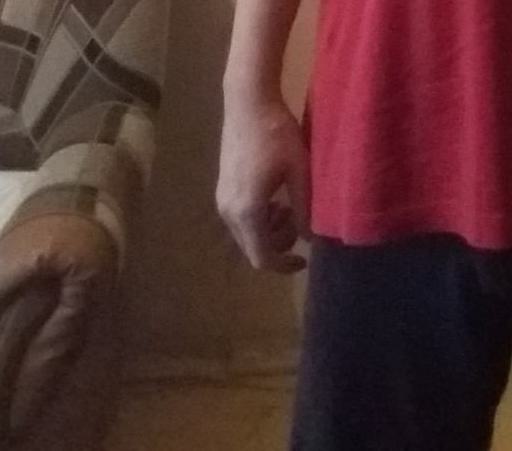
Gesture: no_gesture